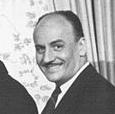
Age: 55